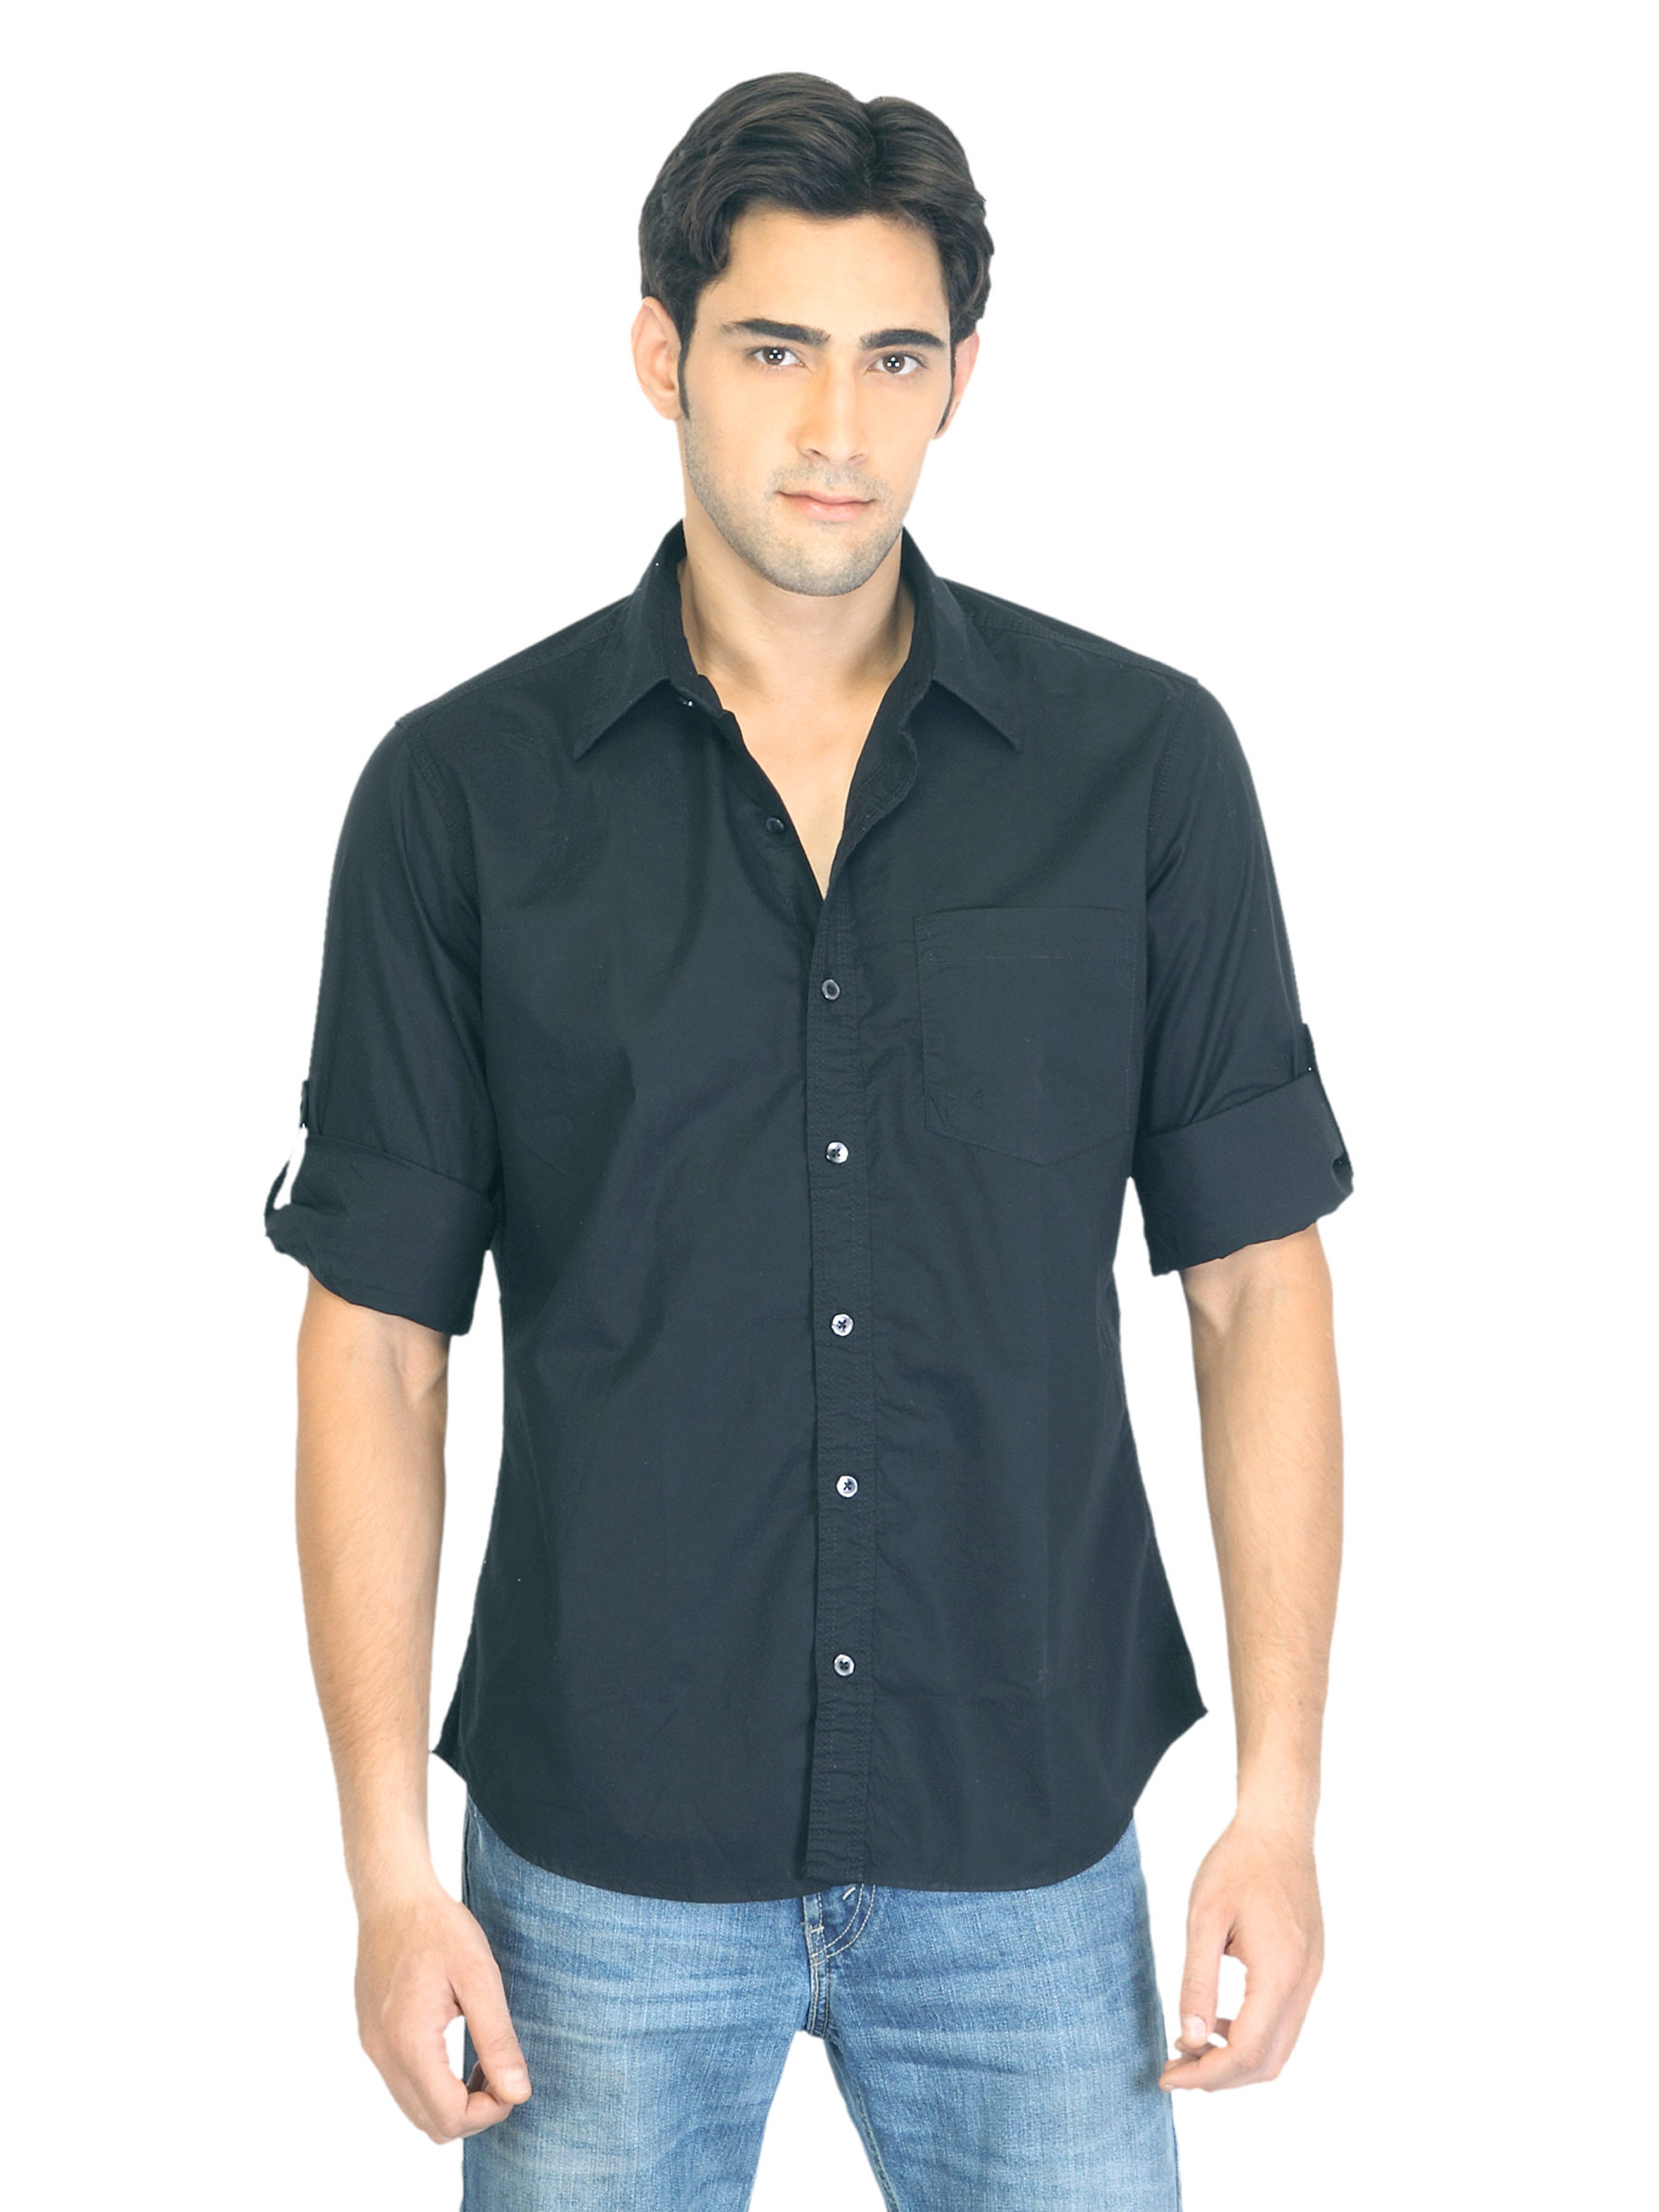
Scullers Men Black Shirt
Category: Apparel / Topwear / Shirts
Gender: Men
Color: Black
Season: Summer 2012
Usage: Casual